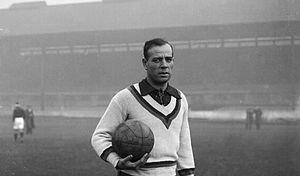
Ricardo Zamora Martínez, né le 14 février 1901 à Barcelone et mort le 8 septembre 1978 dans la même ville, est un footballeur international espagnol. Il est considéré comme l'un des plus grands gardiens de but de tous les temps.